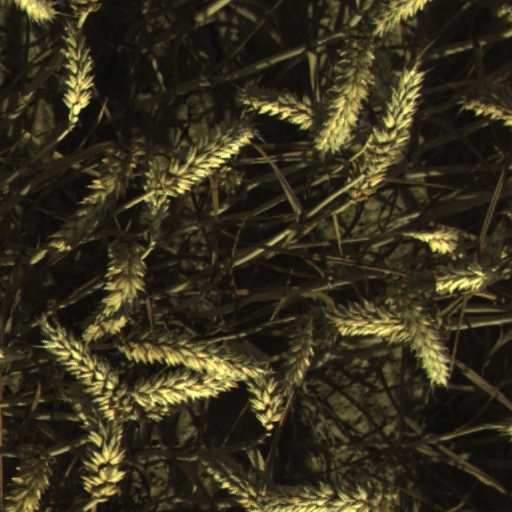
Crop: wheat